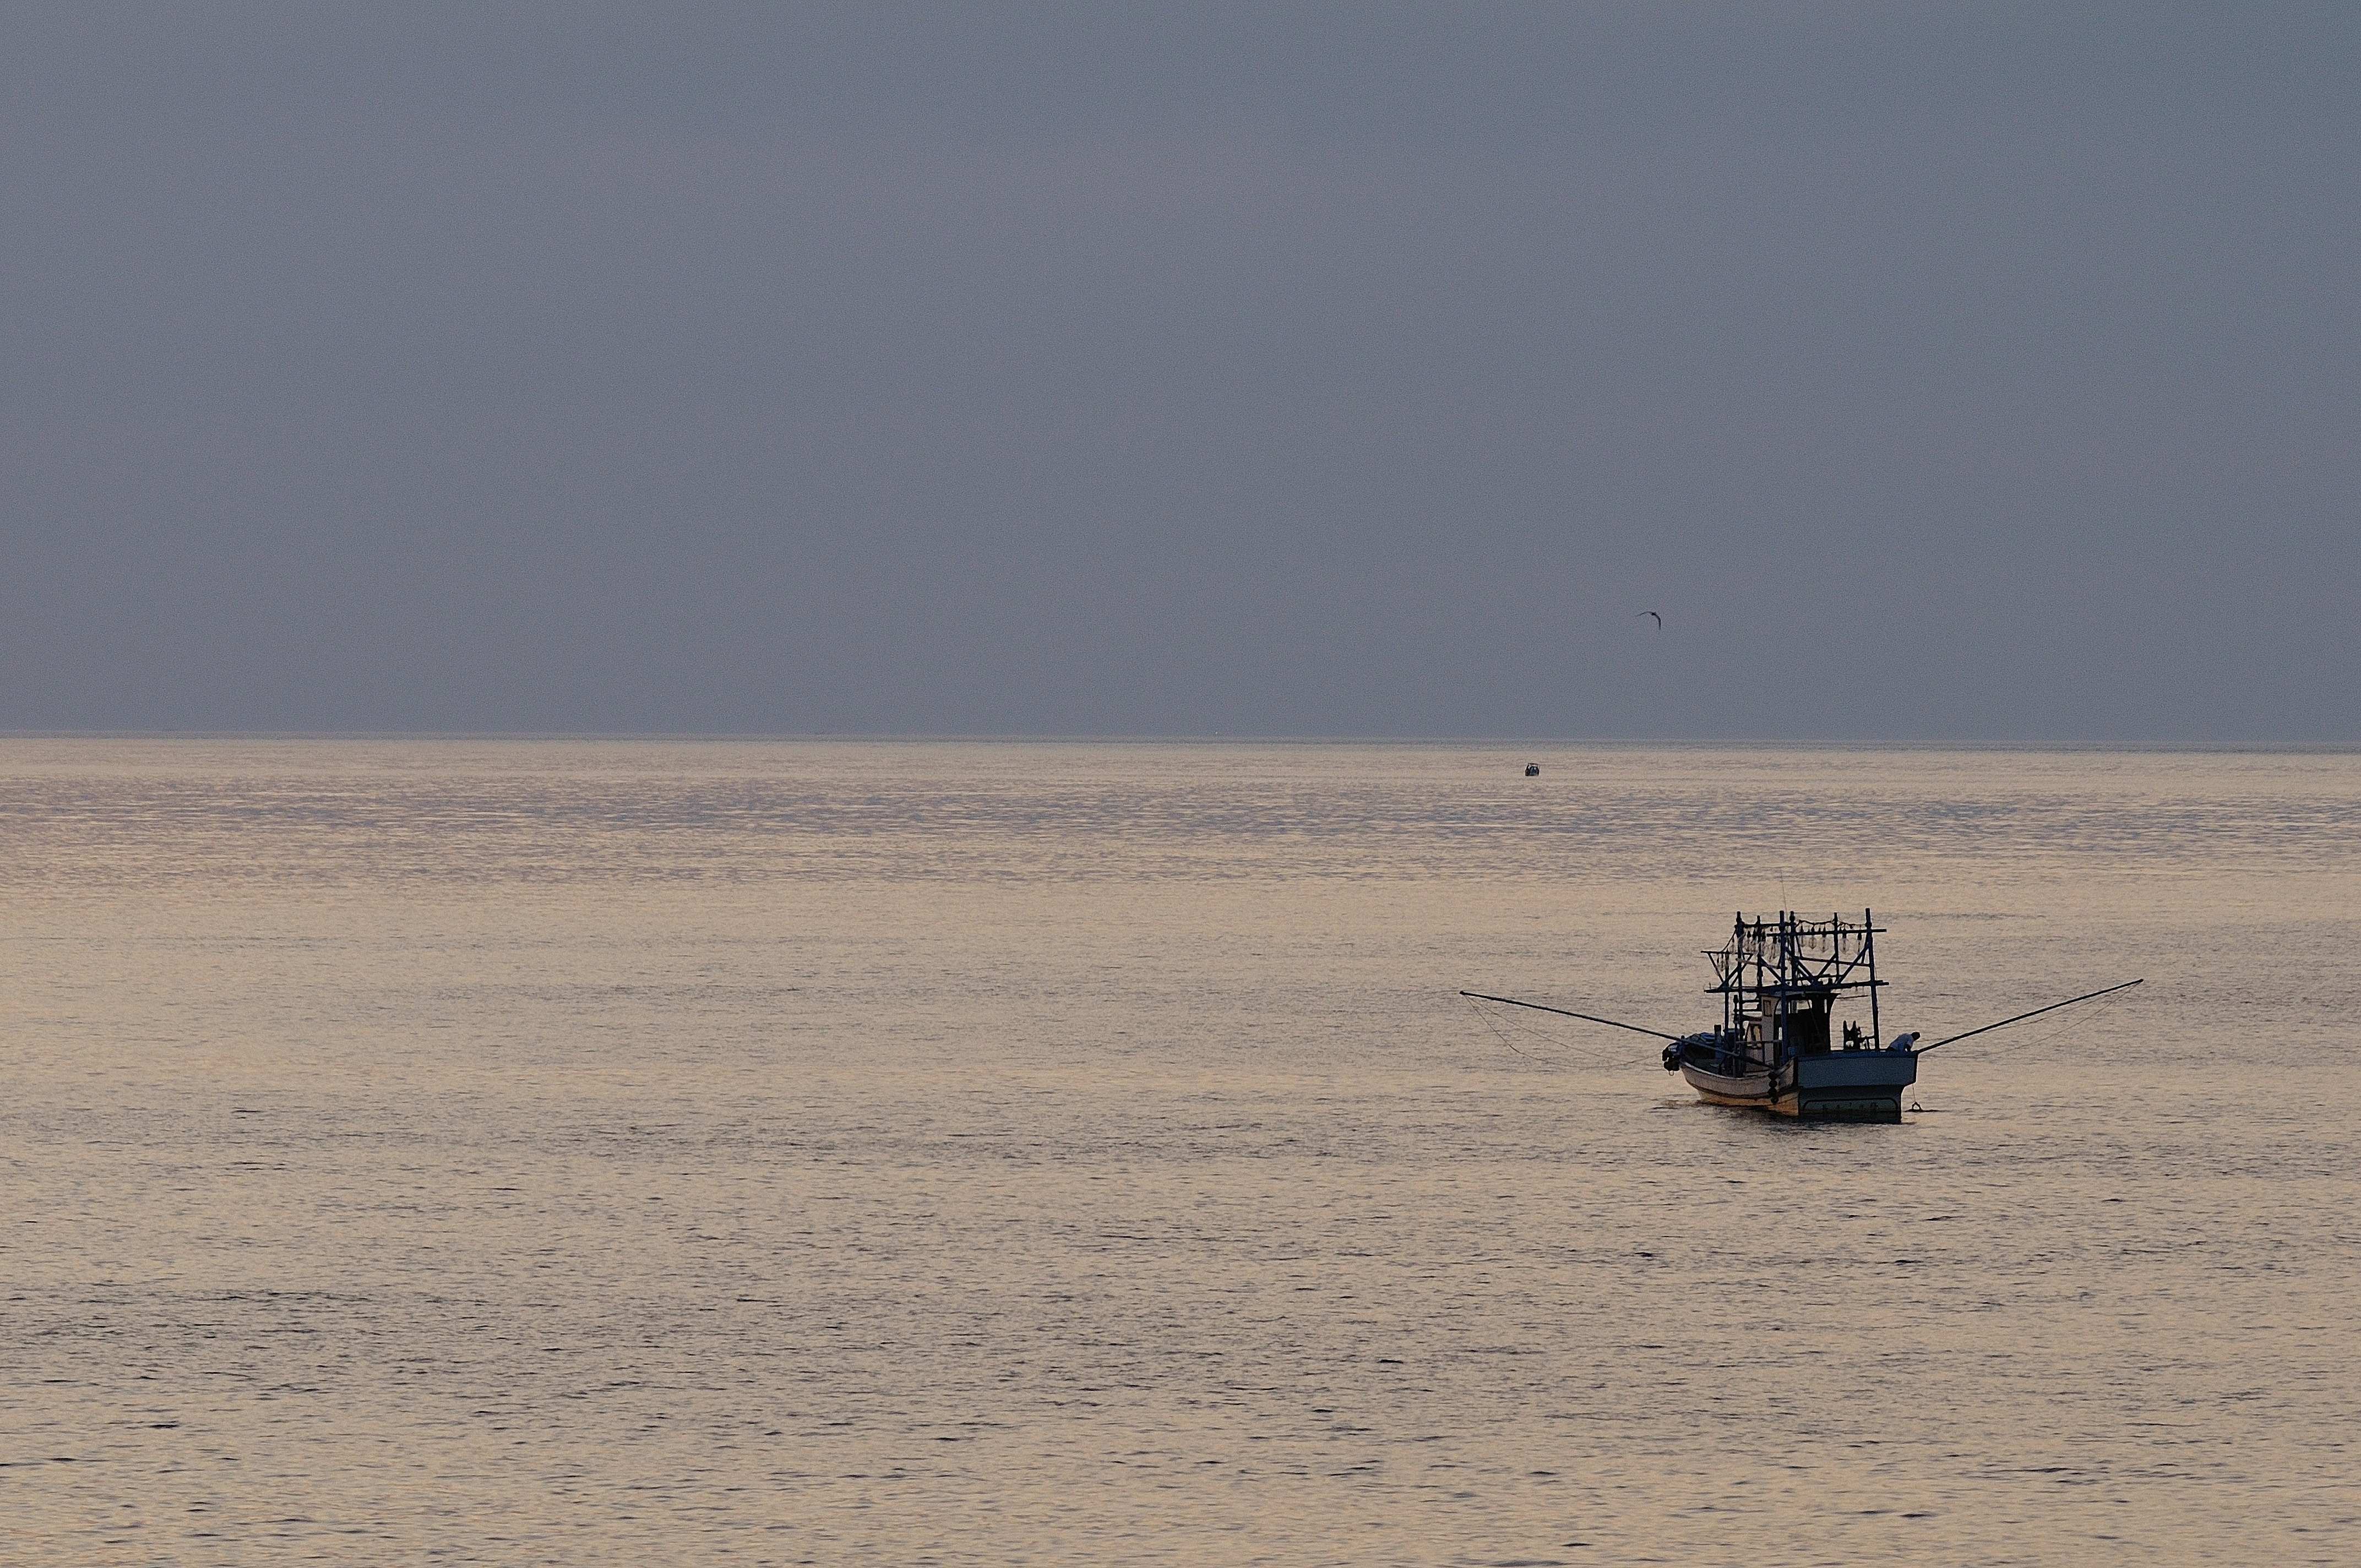
beach, landscape, sea, coast, sand, ocean, horizon, shore, ship, evening, vehicle, fishing, body of water, fishermen, habitat, mudflat, natural environment, atmospheric phenomenon, atmosphere of earth